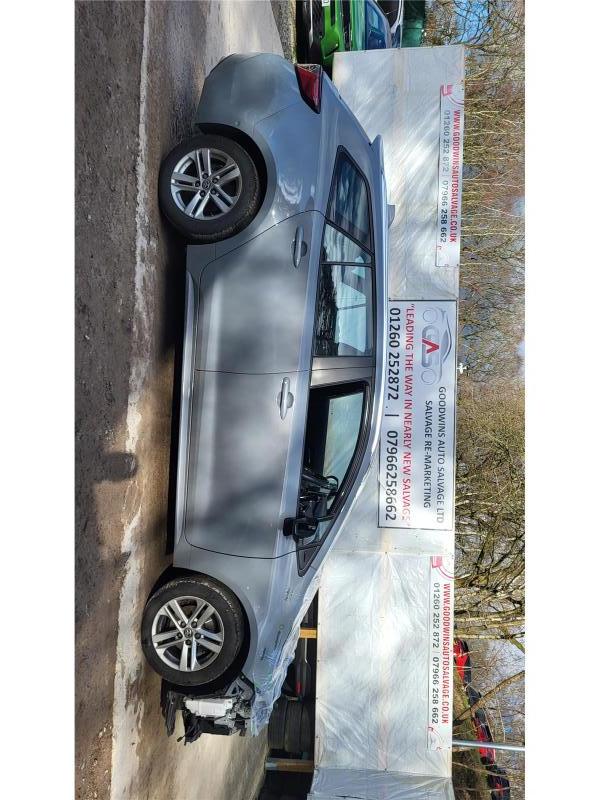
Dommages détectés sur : pare-choc avant, capot, aile avant droite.
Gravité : majeur